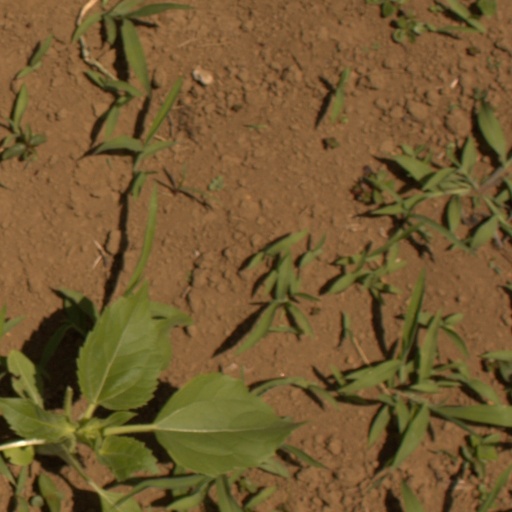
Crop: Jerusalem artichoke